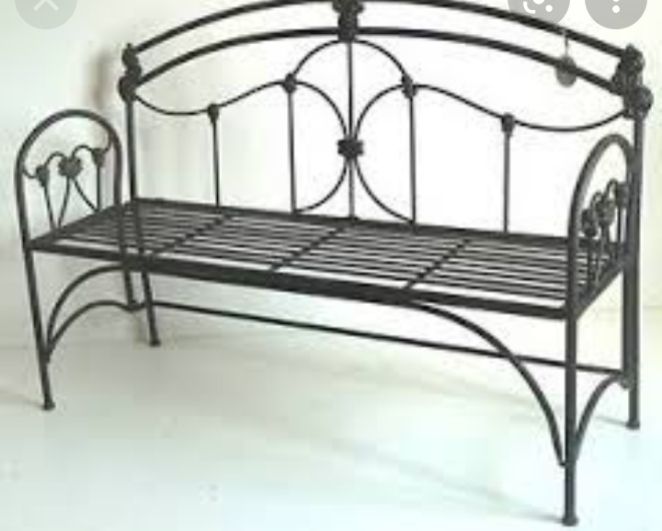
Waaw lii nag moom ab bãŋ la bu ñuy toog. Waaye ag weñ lañ ko liggéeye, ñu defar ko ba mu taaru lool.